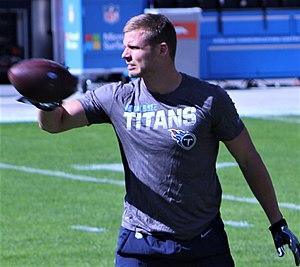
Adam Humphries est né le 24 juin 1993 à Spartanburg en Caroline du Sud, c'est un joueur américain de football américain. Il joue au poste de wide receiver en National Football League.